Mark Hambourg

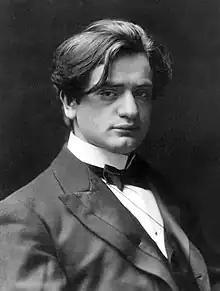
Mark Hambourg, c. 1887–1897

Mark Hambourg (1 June 1879, in Boguchar, Voronezh Governorate – 26 August 1960, in Cambridge, United Kingdom) was a Russian British concert pianist.